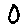
Label: 0